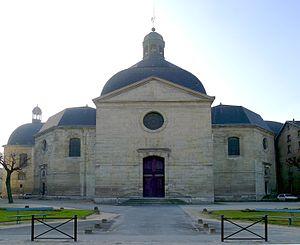
Hôpital de la Pitié-Salpêtrière (Chapelle Saint-Louis) - Paris XIII
La chapelle Saint-Louis de la Salpêtrière, située au nᵒ 47 boulevard de l'Hôpital à Paris, est un édifice religieux édifié à la demande de Louis XIV pour l’hôpital de la Salpêtrière.
L'hôpital de la Pitié-Salpêtrière est un hôpital de l'Assistance publique - Hôpitaux de Paris situé 47-83, boulevard de l'Hôpital dans le 13ᵉ arrondissement de Paris.